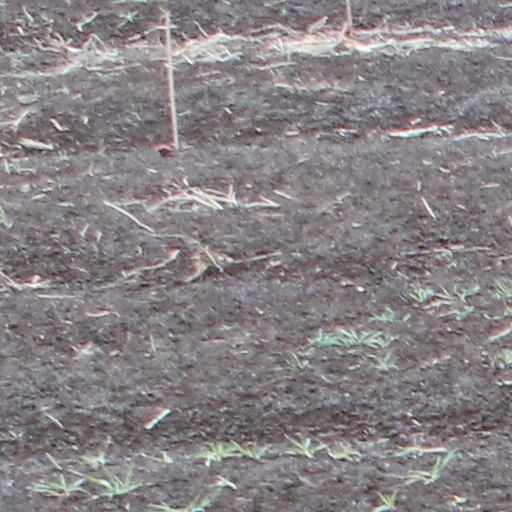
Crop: wheat